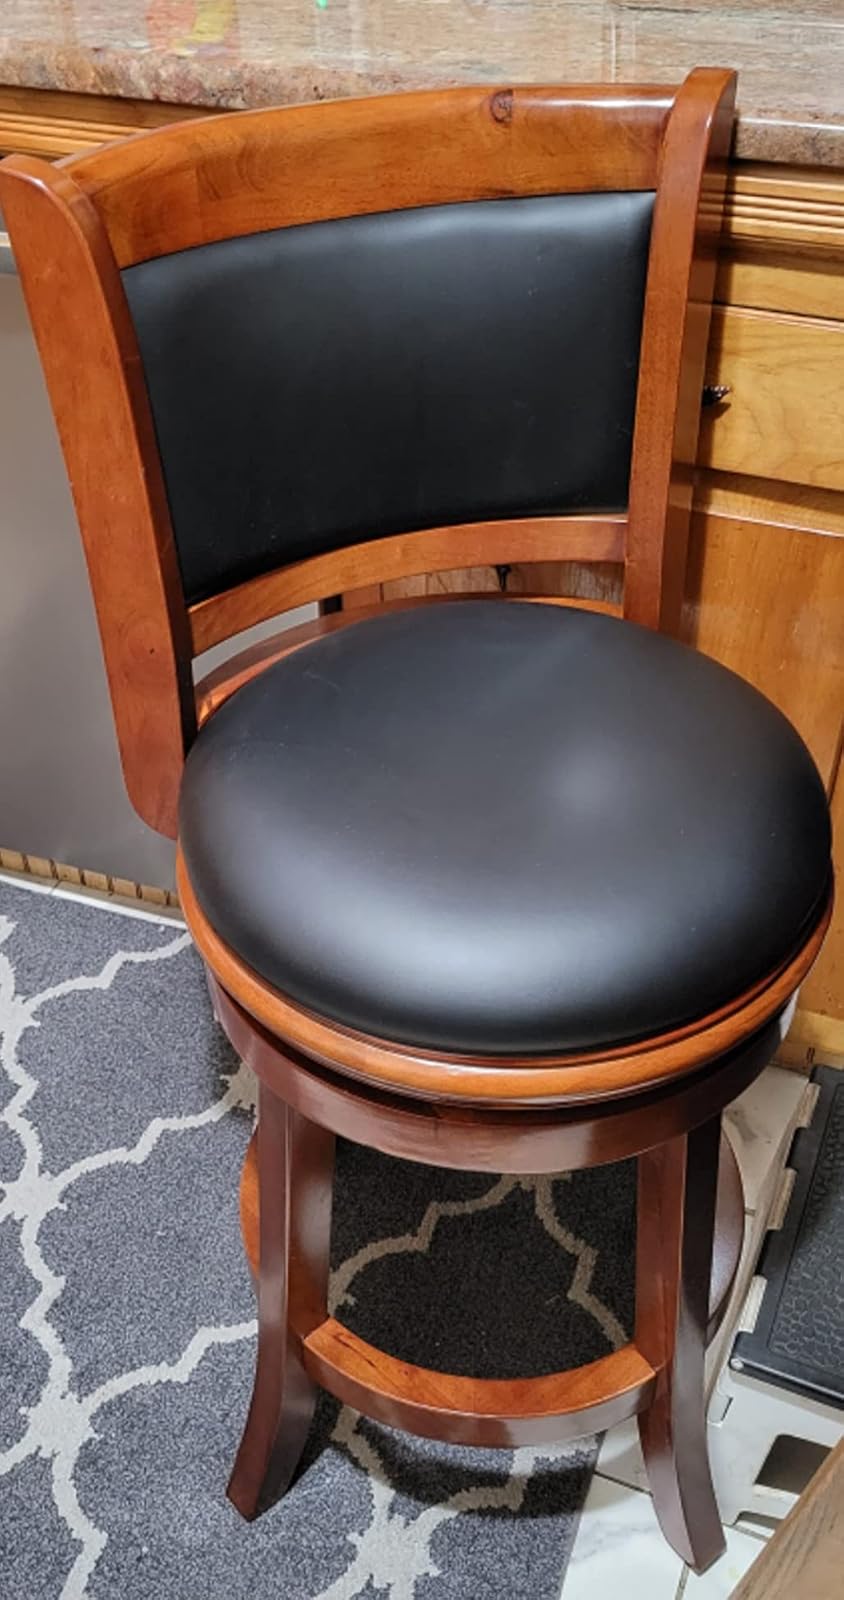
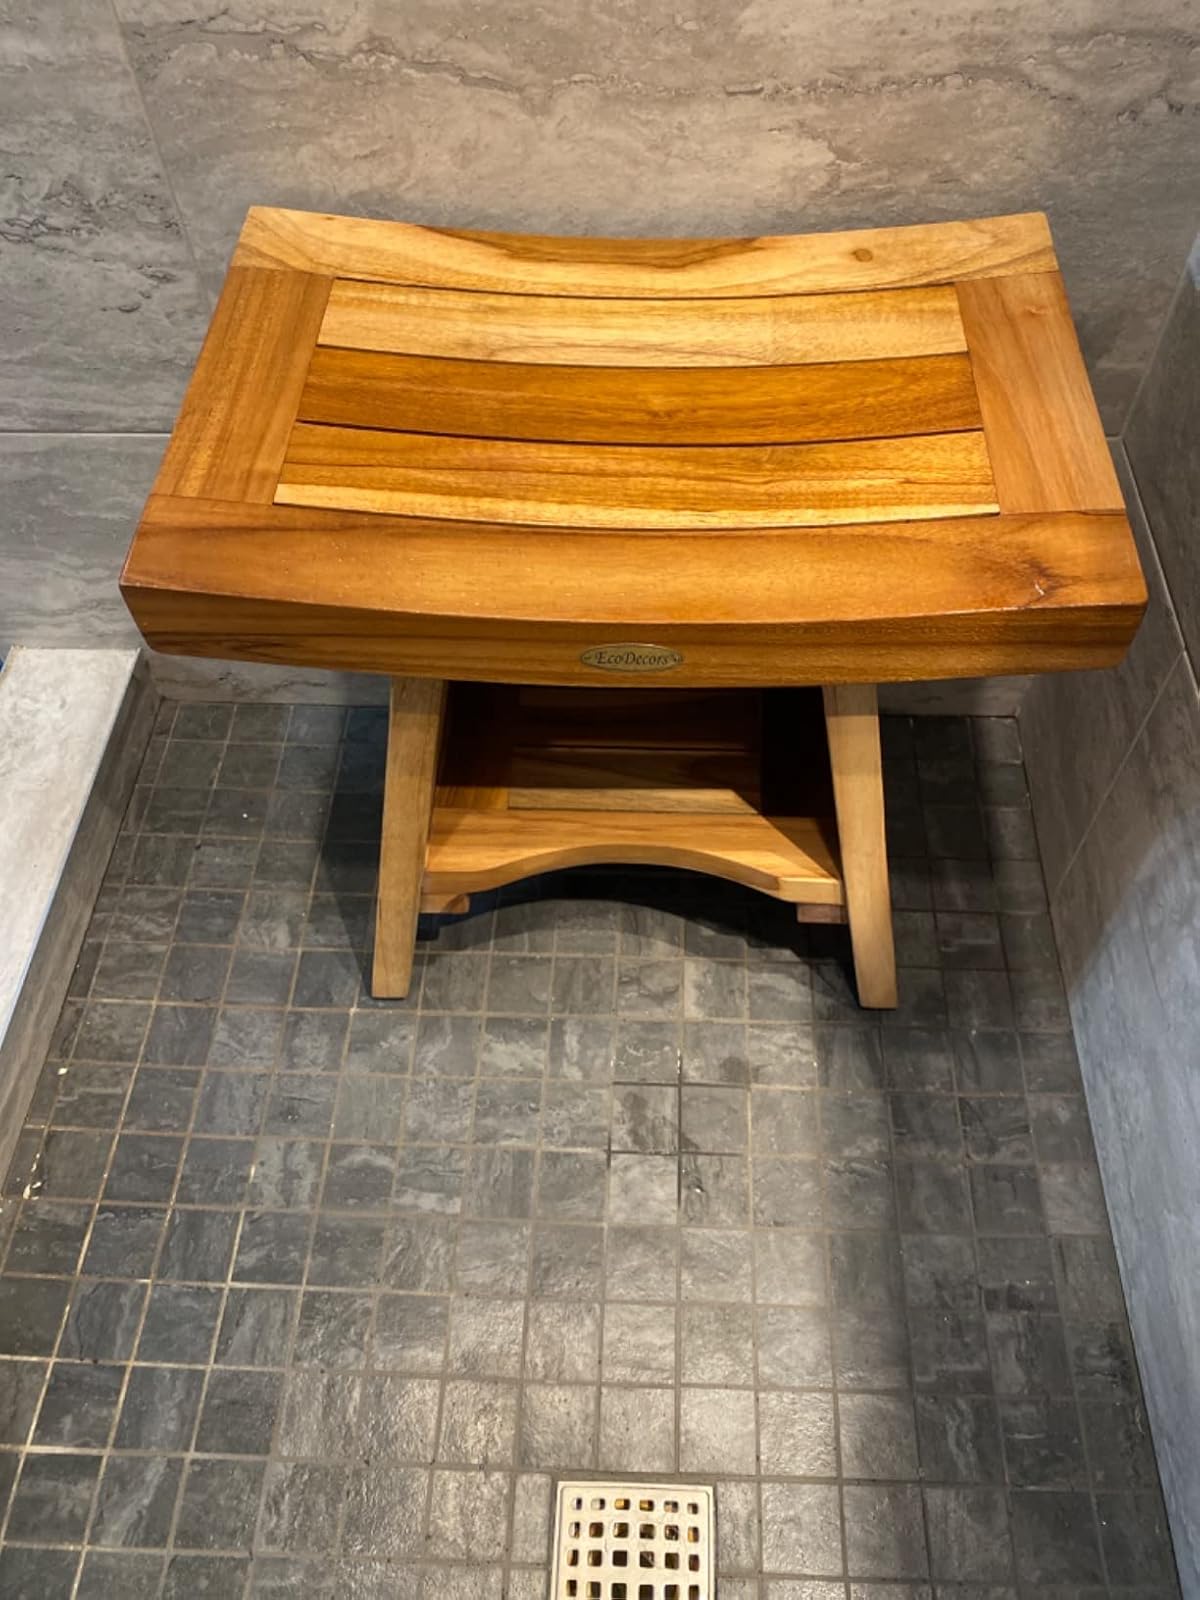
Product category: stool
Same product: no